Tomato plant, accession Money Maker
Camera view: vertical (180 deg); turntable rotation: 0 degrees
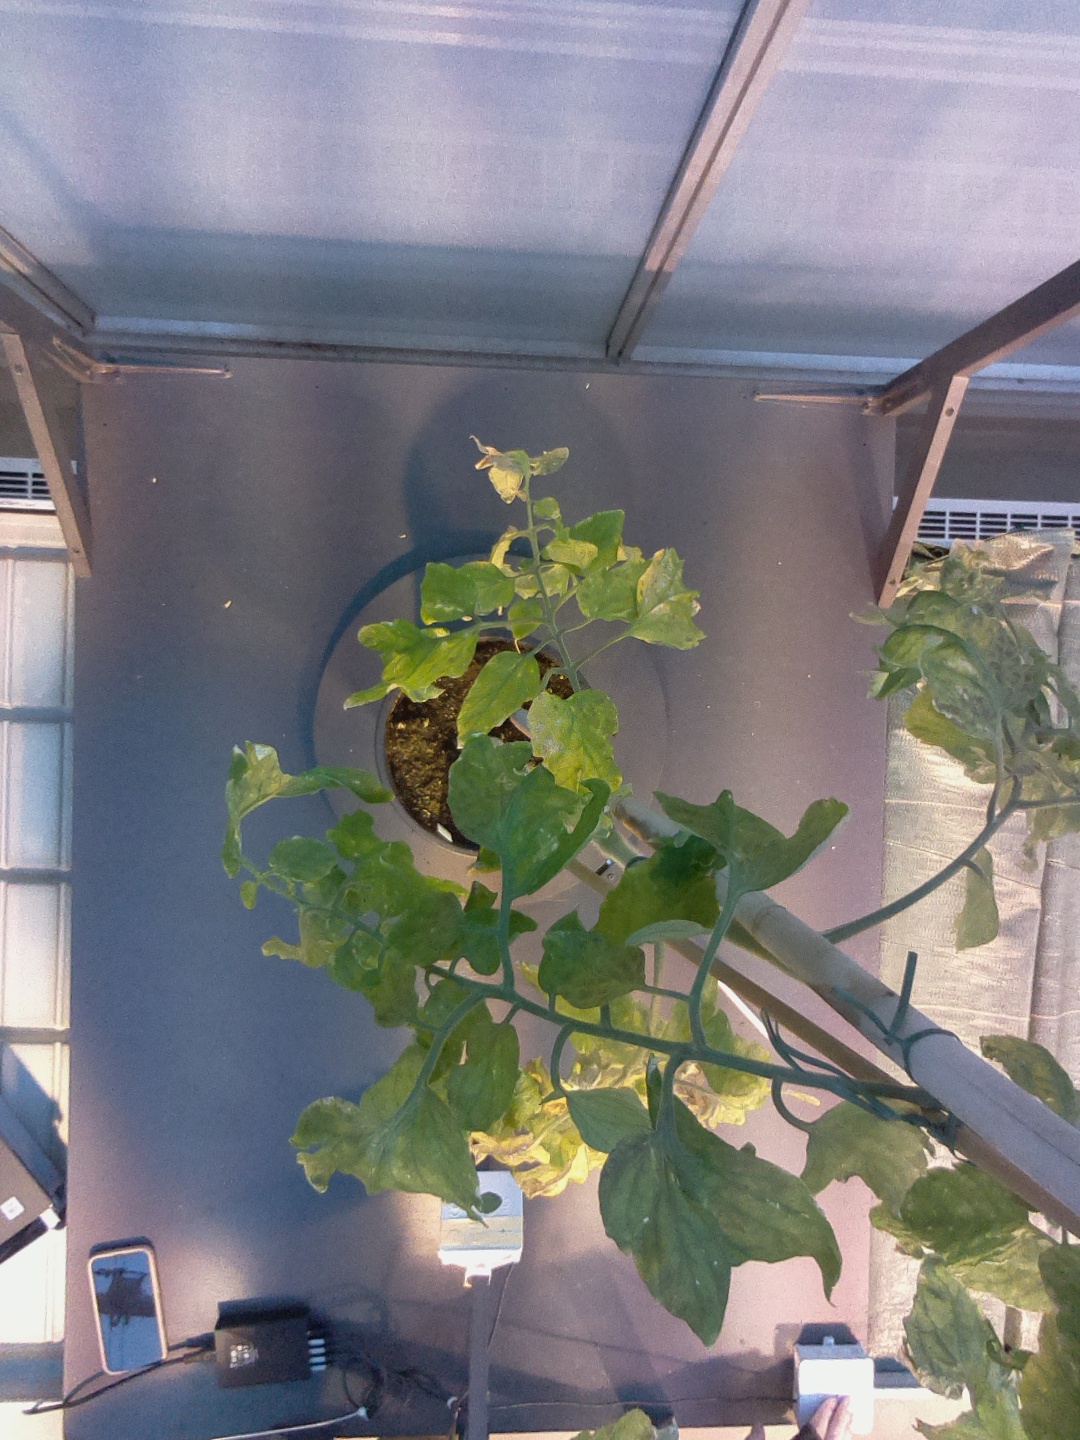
BBCH growth stage 79: 90% -100% of final fruit size